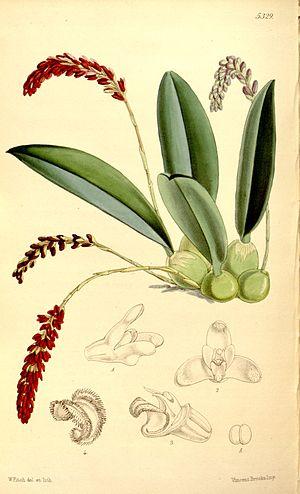
Genyorchis est un genre de la famille des Orchidaceae, sous-famille des Epidendroideae comptant une dizaine d'espèces d'orchidées épiphytes africaines.
Genyorchis pumila est une espèce de plantes de la famille des Orchidées et du genre Genyorchis, présente dans de nombreux pays d'Afrique tropicale.